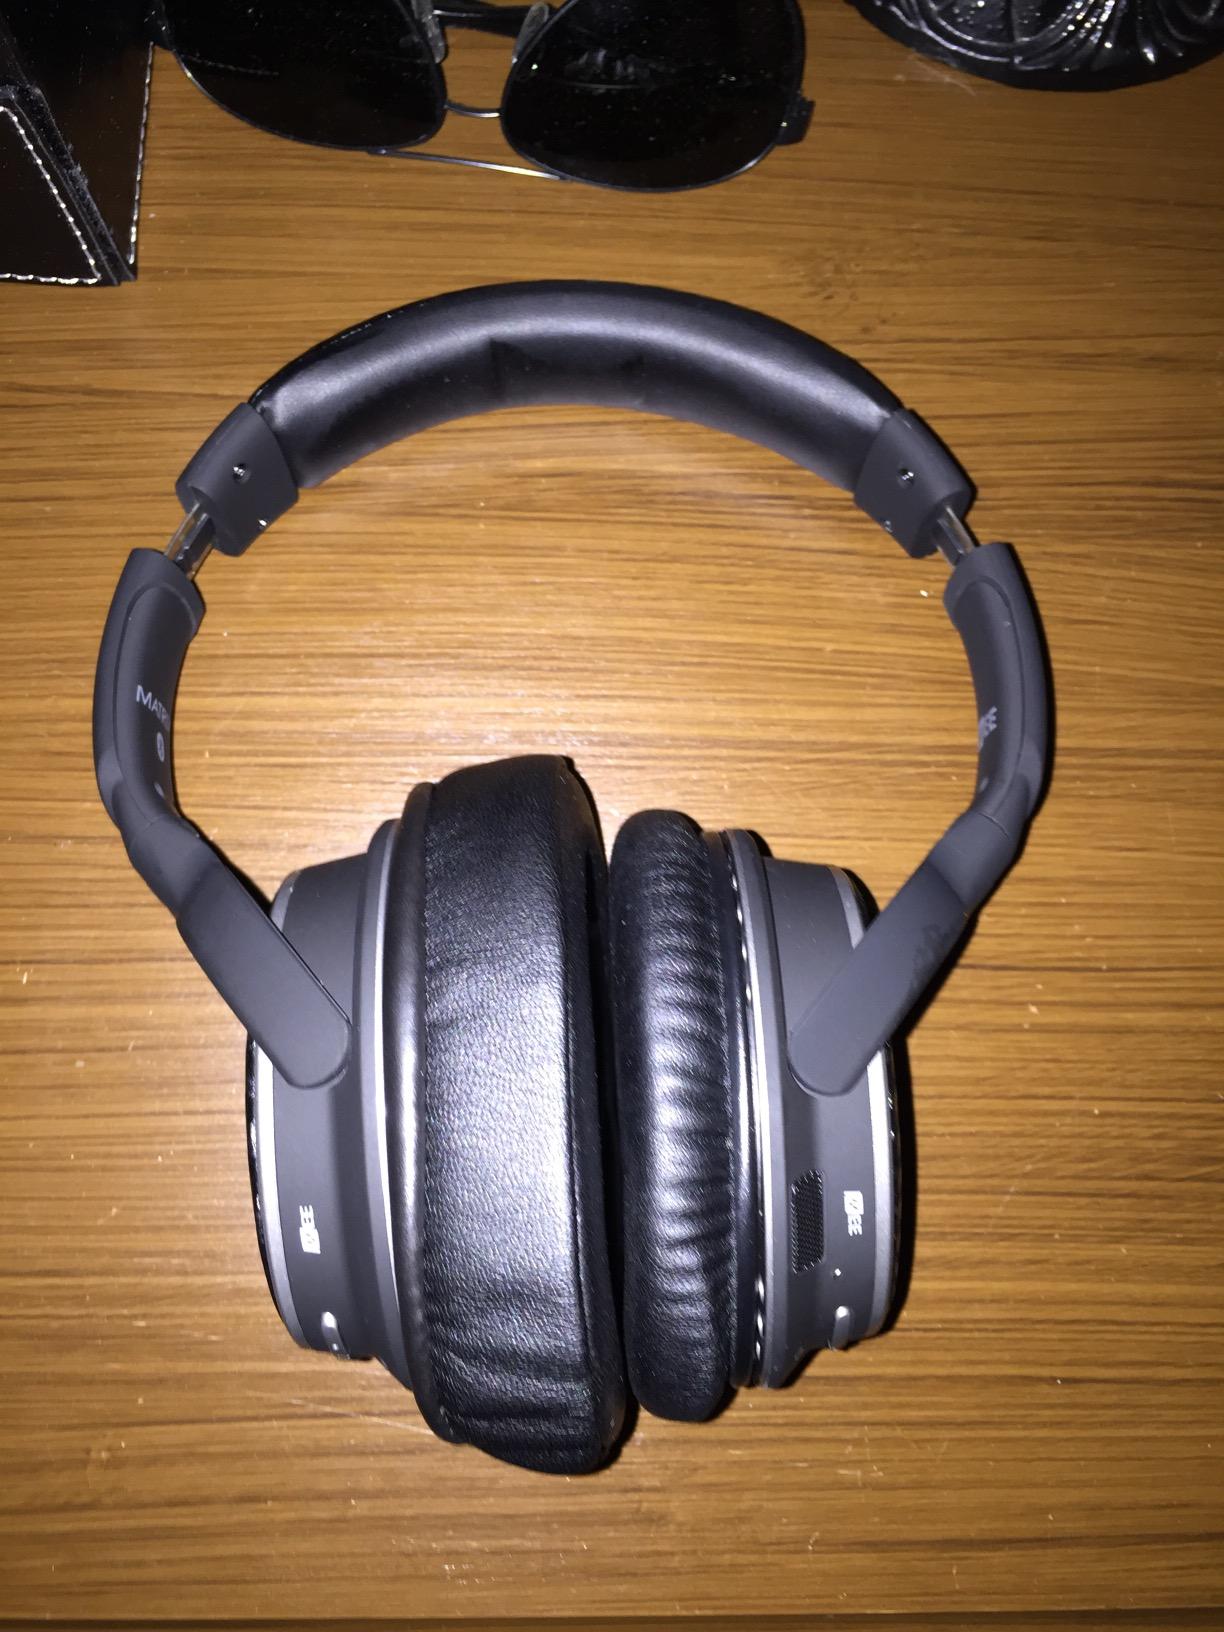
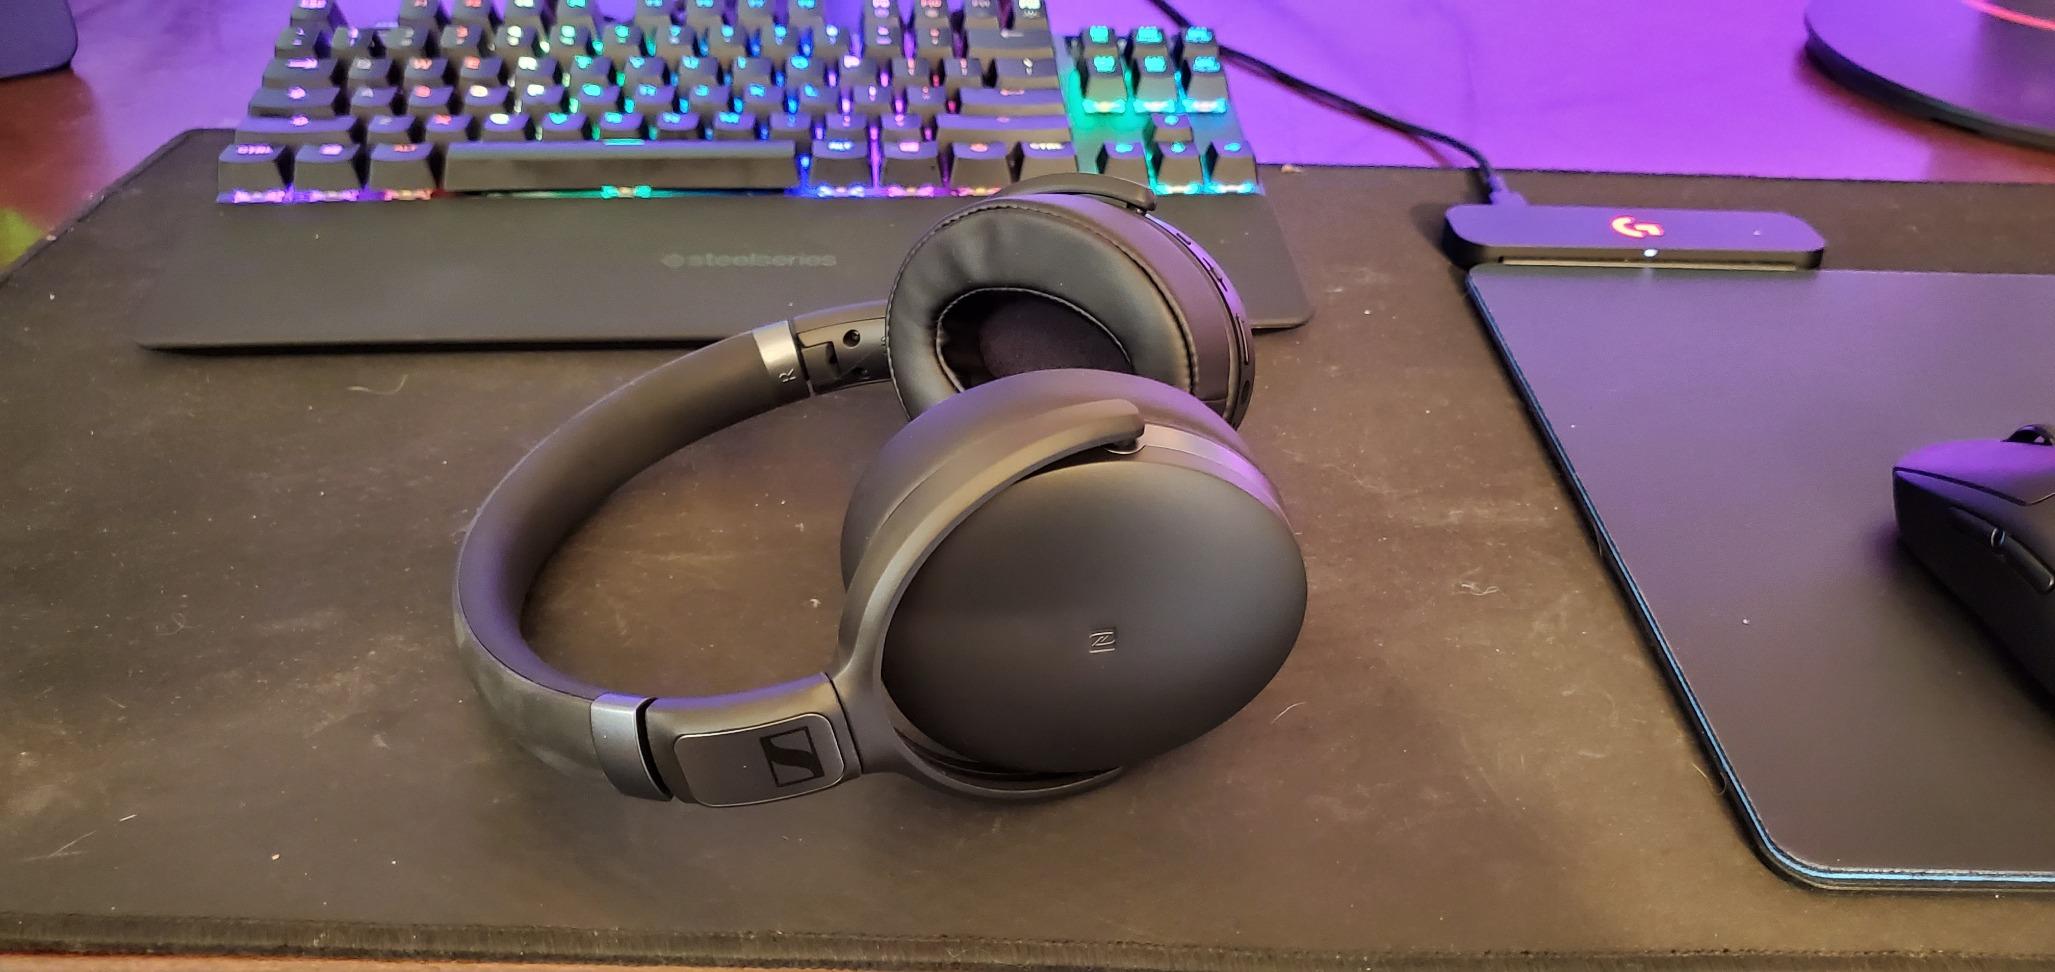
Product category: headphones
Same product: no